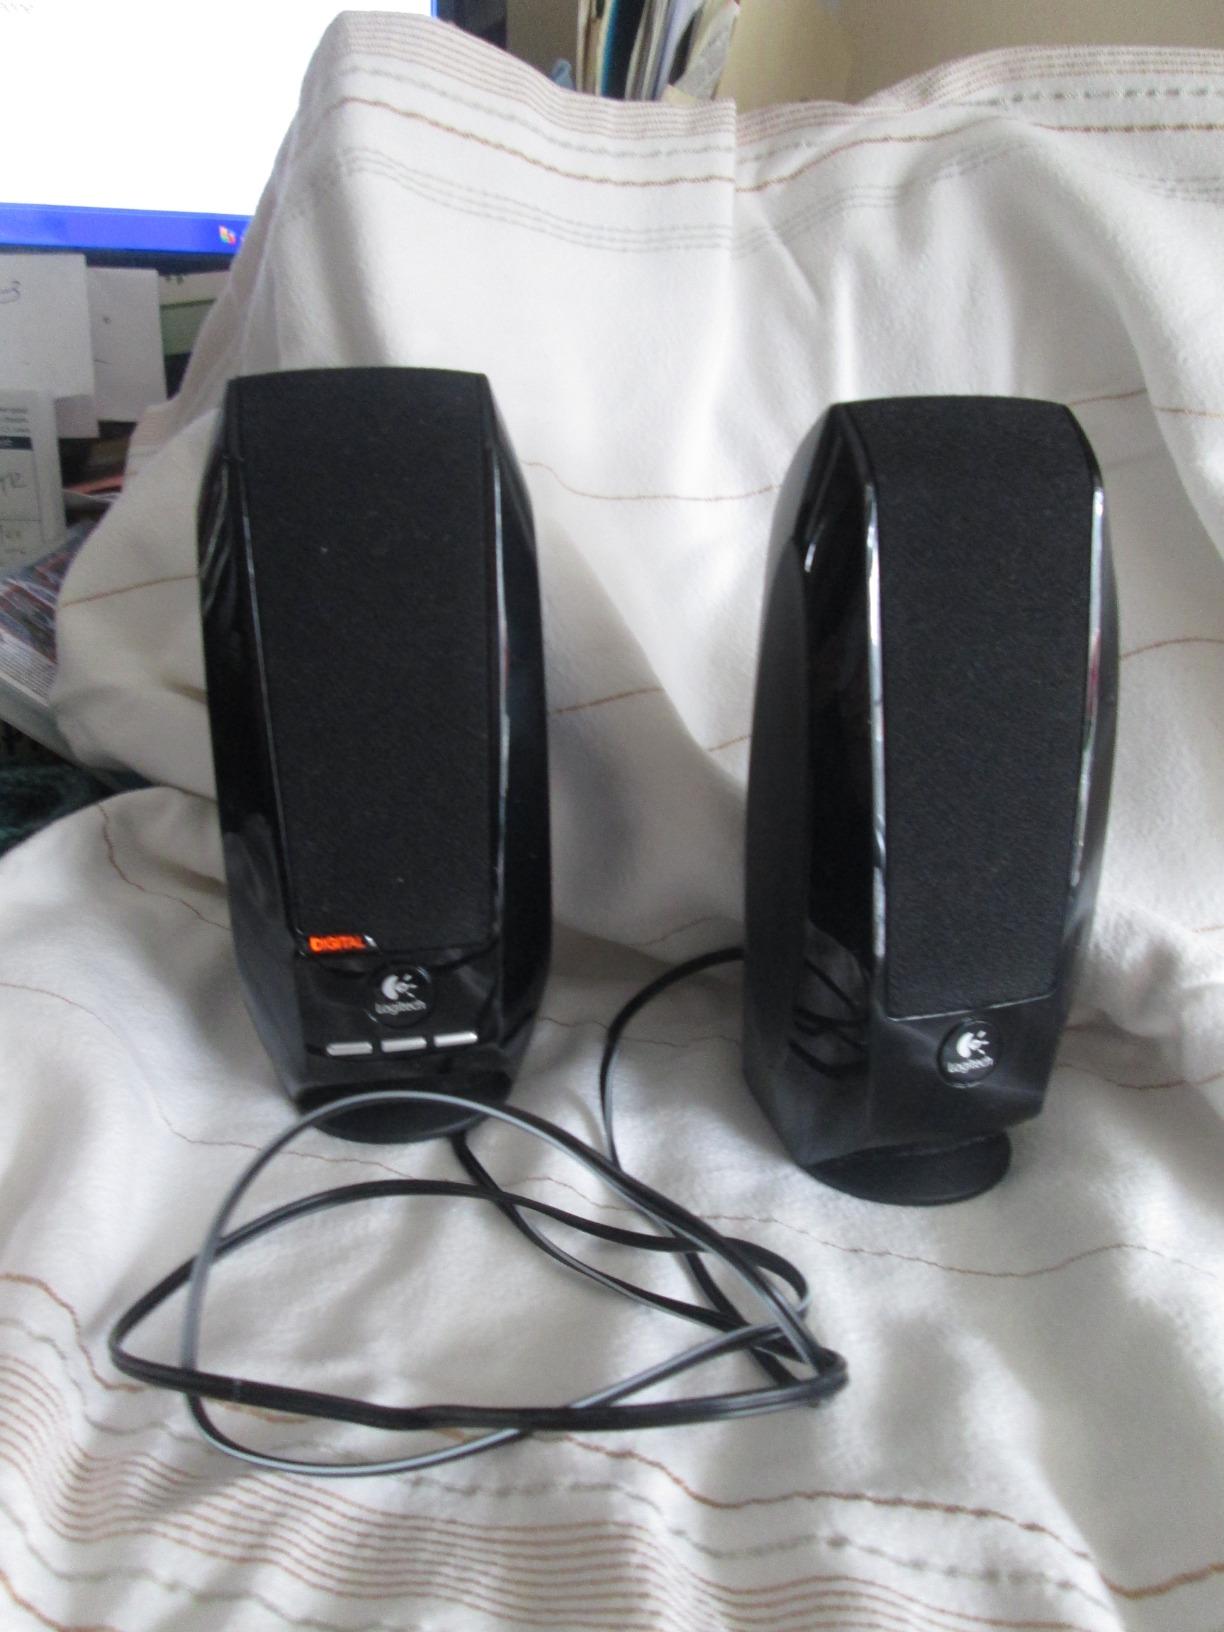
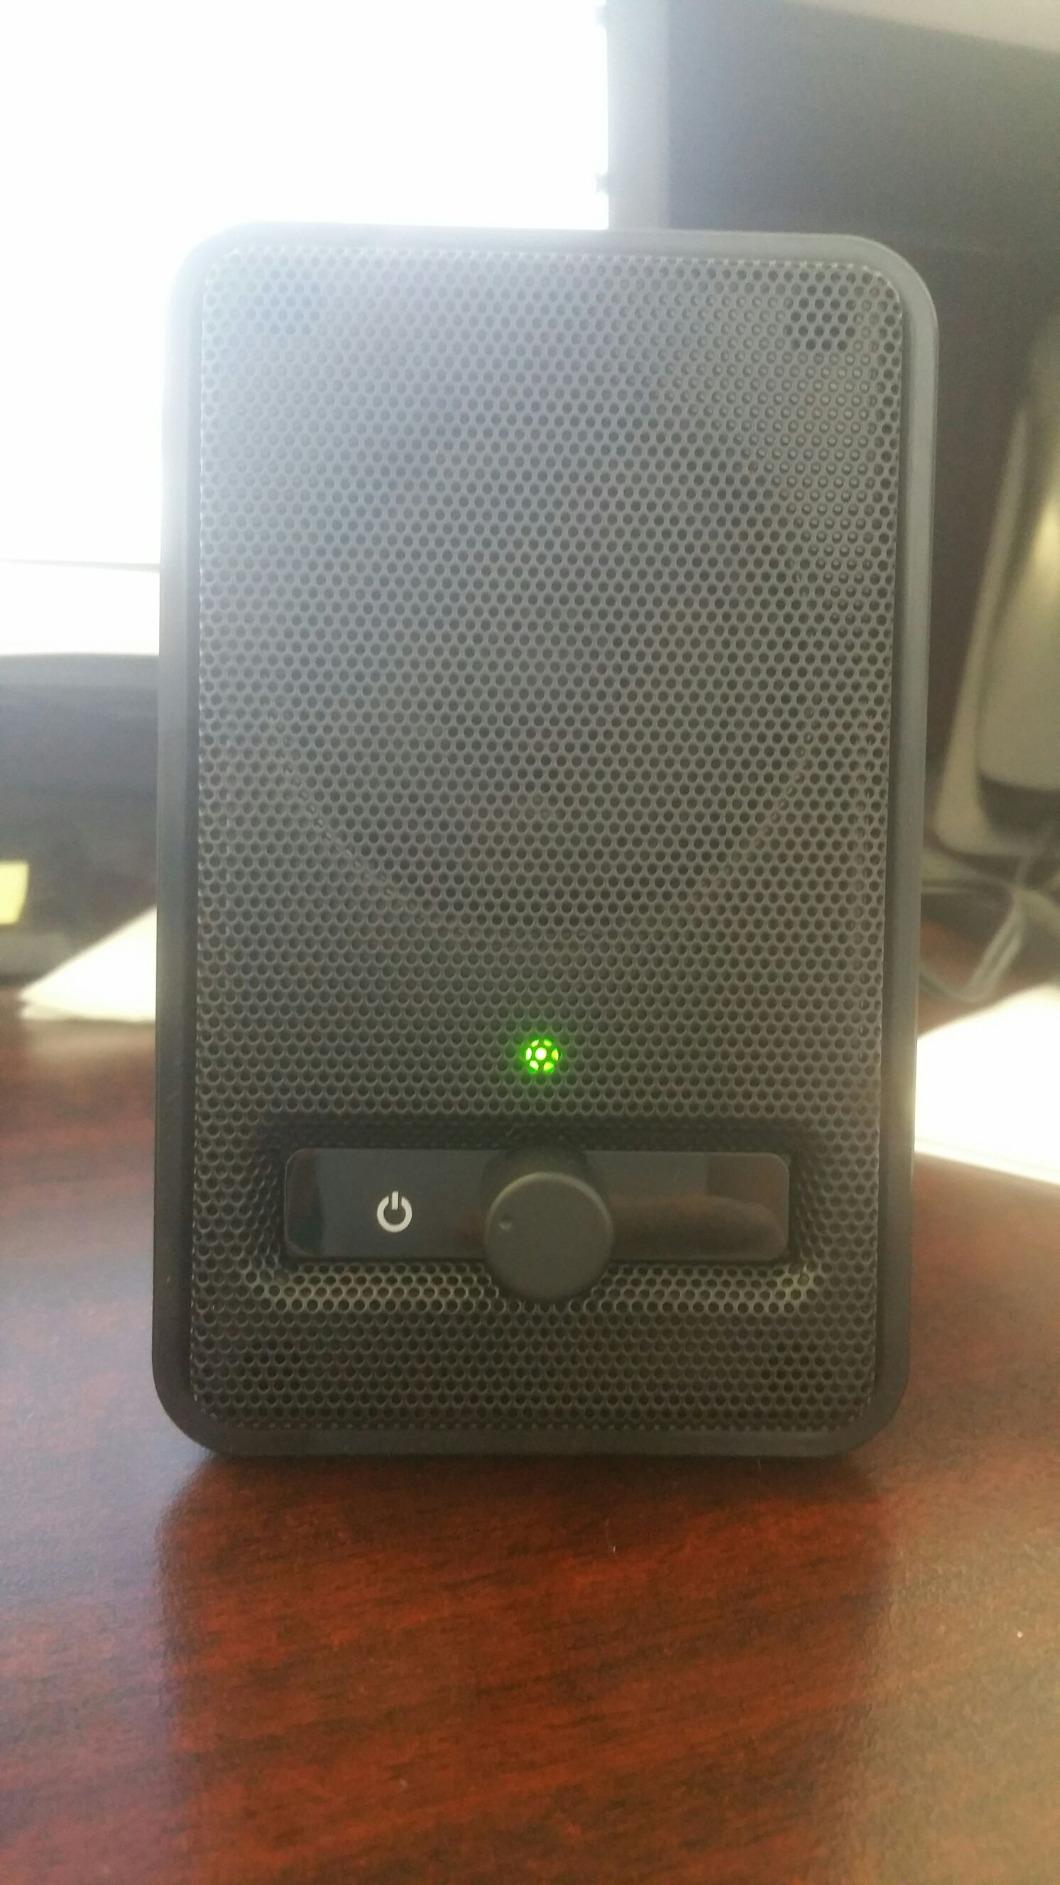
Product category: speaker
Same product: no